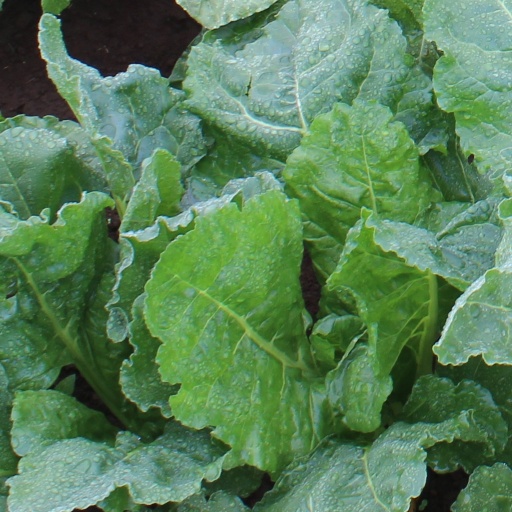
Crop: sugar beet